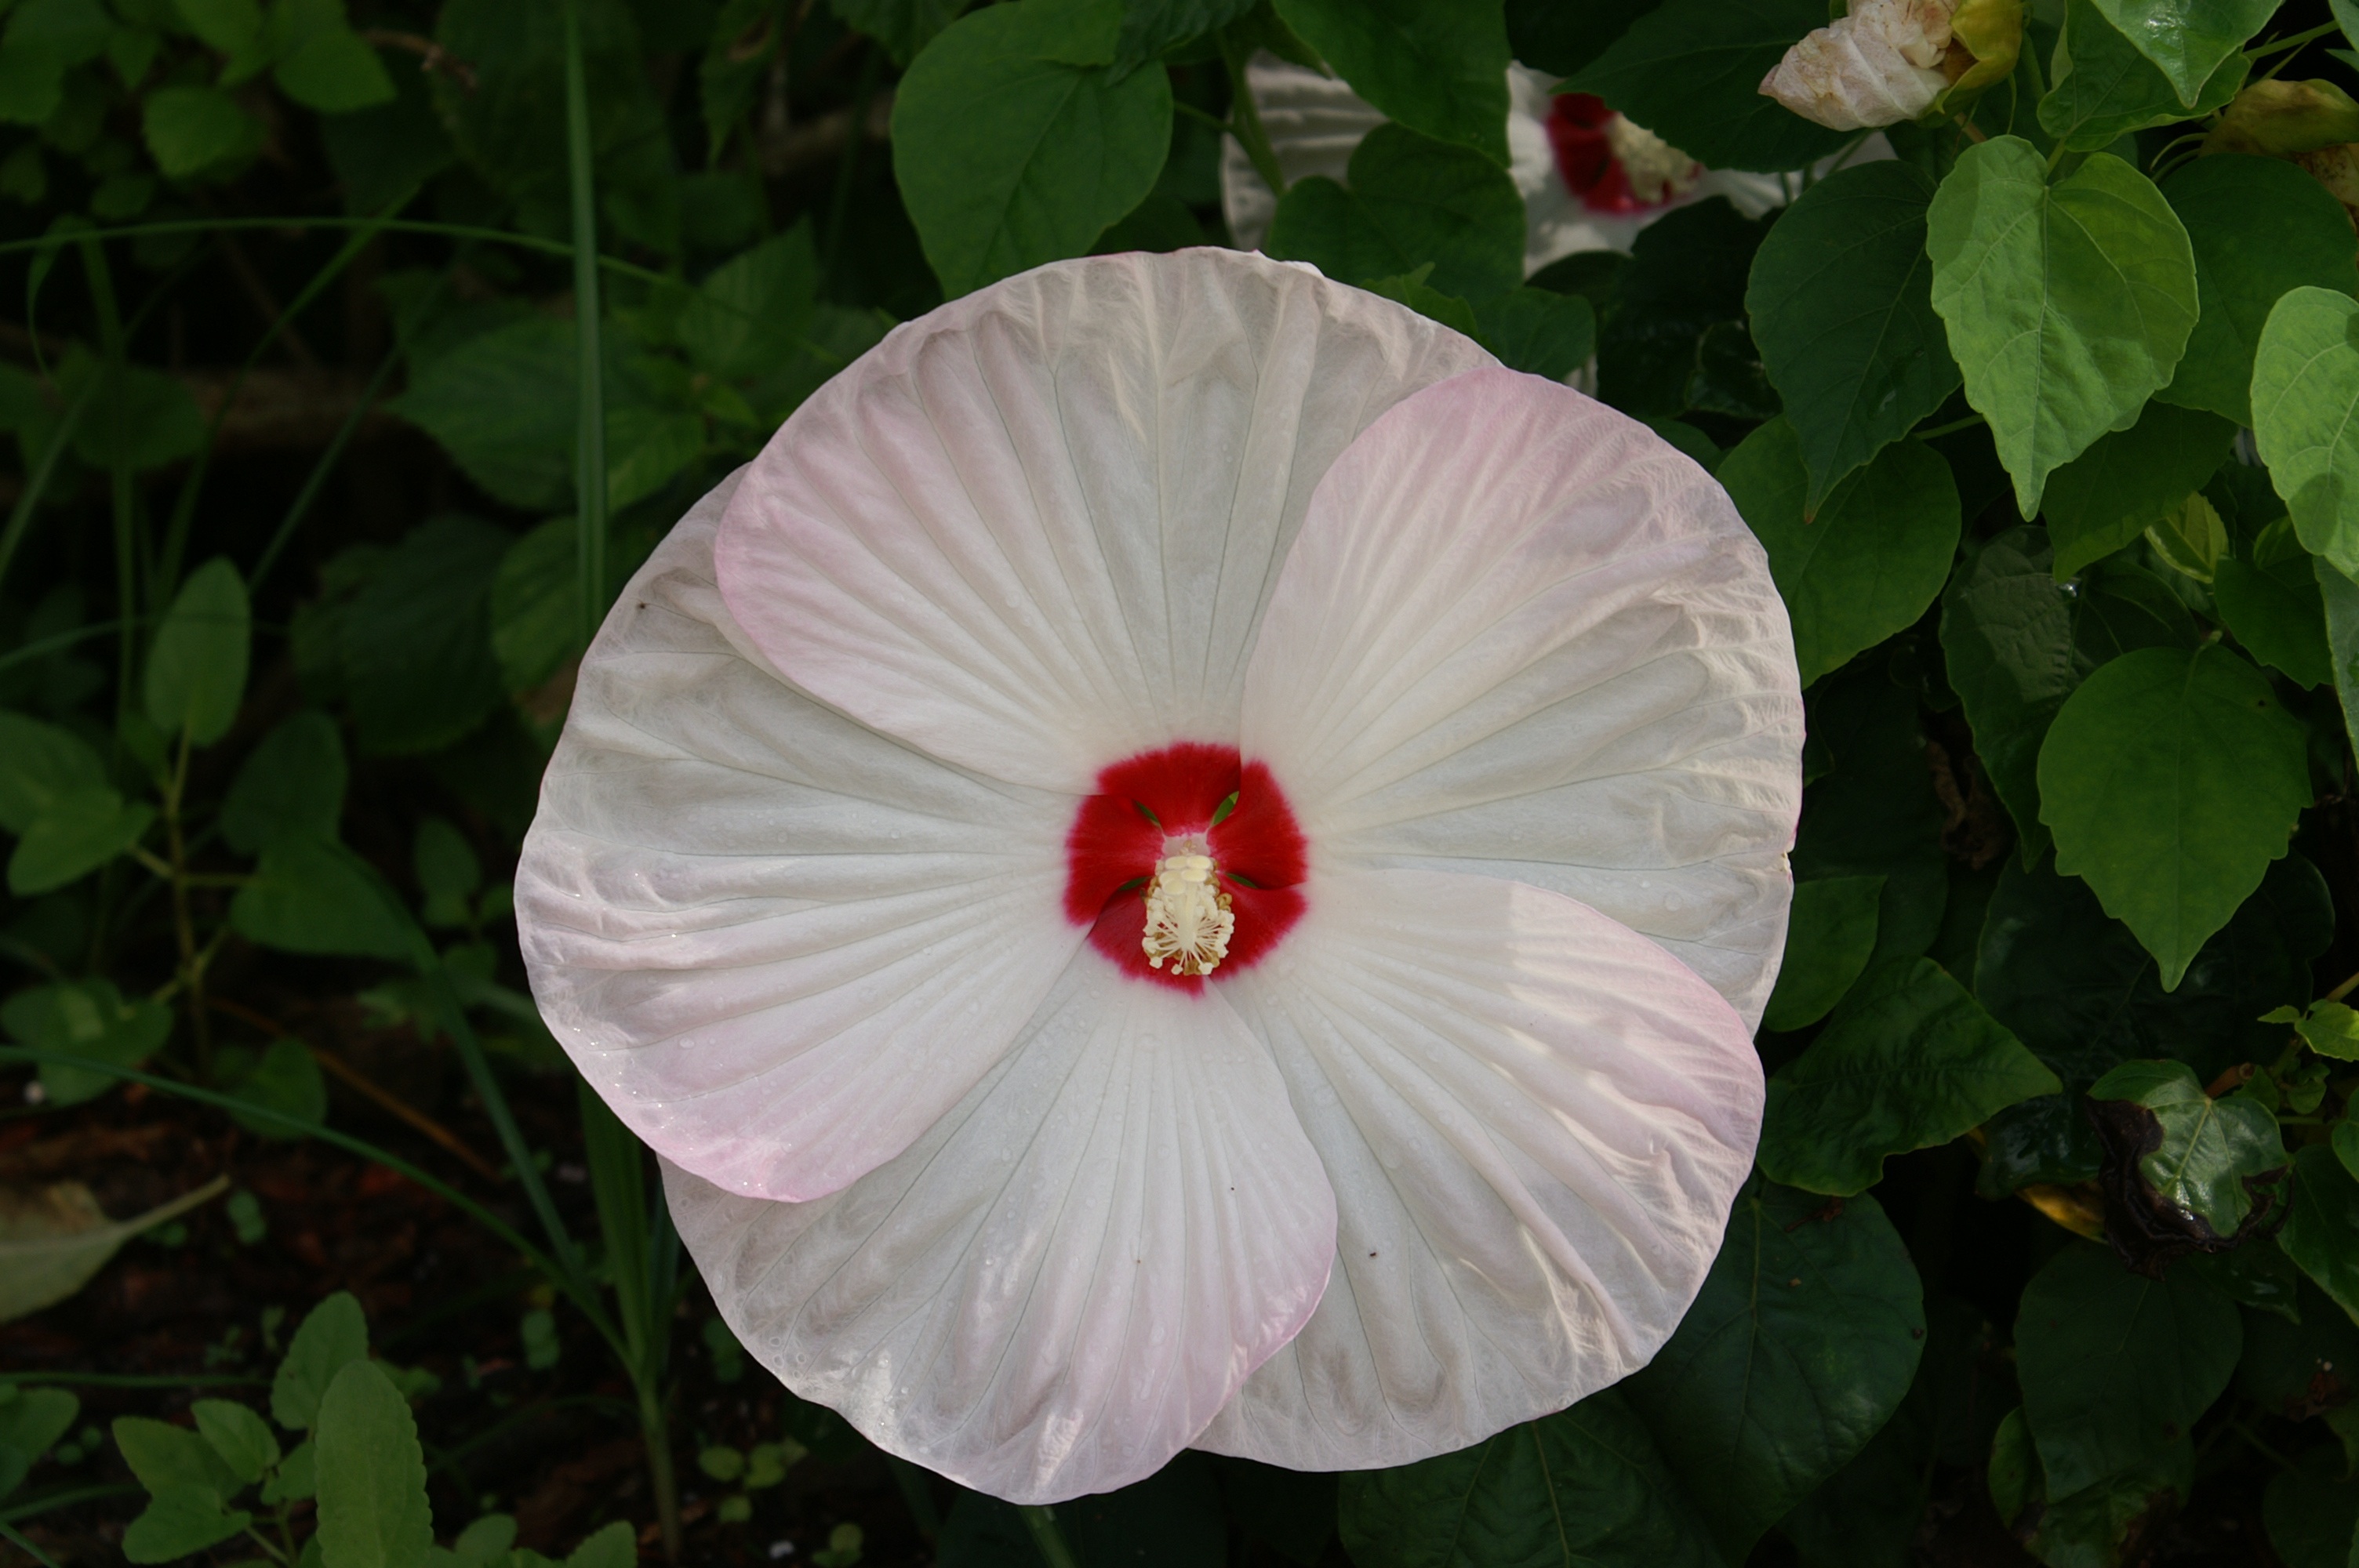
blossom, plant, white, flower, petal, bloom, floral, botany, closeup, flora, hibiscus, malvales, flowering plant, chinese hibiscus, land plant